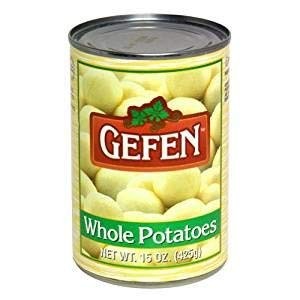
Item Name: Gefen Whole Potatoes Kosher For Passover 15 Oz. Pack Of 6.
Value: 90.0
Unit: Ounce

Price: 14.99